Secretly Still and Quiet

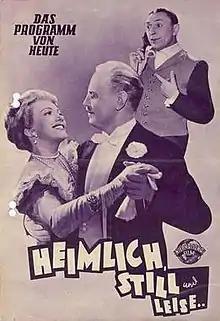

Secretly Still and Quiet is a 1953 West German musical comedy film directed by Hans Deppe and starring Gretl Schörg, Hans Nielsen, and Theo Lingen. It was made at the Munich Studios of Bavaria Film. The film's sets were designed by the art director Erich Kettelhut.